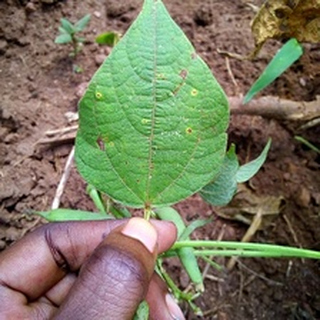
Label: bean_rust